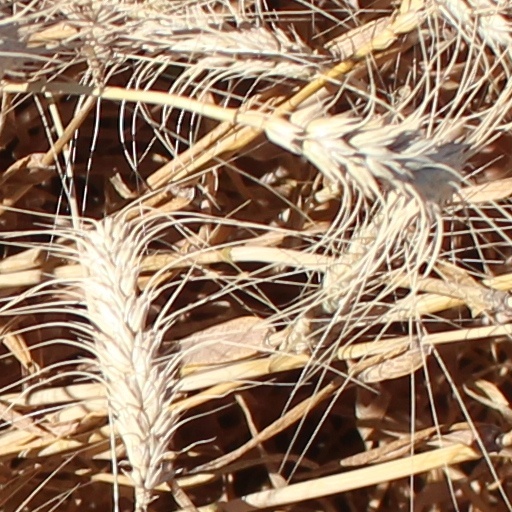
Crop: wheat